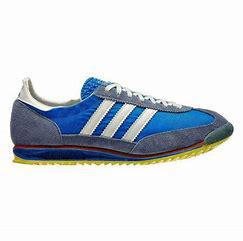
Brand: Adidas
Model: SL 72